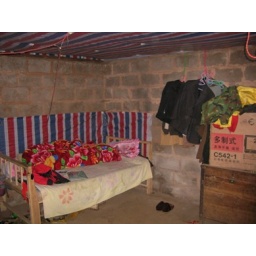
my bed in this house - mon lit dans cette maison